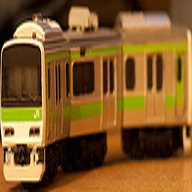
Vehicle type: Trains